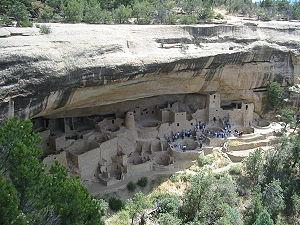
Un pays immense : les États-Unis sont le quatrième État le plus grand du monde. Cette immensité est un facteur de variété des paysages
Les Amérindiens sont les premiers occupants du continent américain et leurs descendants. En 1492, l’explorateur Christophe Colomb pense avoir atteint les Indes orientales alors qu’il vient de débarquer en Amérique, aux Antilles. À cause de cette erreur, on continue d’utiliser le mot « Indiens » pour parler des populations du Nouveau Monde.
Le Sud-Ouest des États-Unis ou Sud-Ouest américain est une région géographique des États-Unis proche de la frontière mexicaine. Le 40ᵉ parallèle nord fait office de limite nord. L'ensemble se distingue par son milieu naturel désertique et de haute altitude.